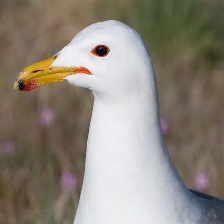
Species: CALIFORNIA GULL
Scientific name: LARUS CALIFORNICUS